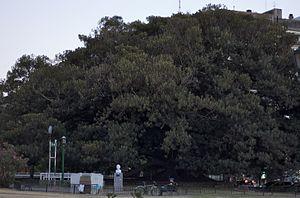
The Amazing Race 20 est la vingtième saison de la téléréalité The Amazing Race. The Amazing Race 20 met en vedette onze équipes de deux, chacun avec une relation préexistante avec leur coéquipier, dans une course autour du monde. CBS a renouvelé le contrat de la série pour une 20ᵉ saison. La première va être diffusé le dimanche 19 février 2012.